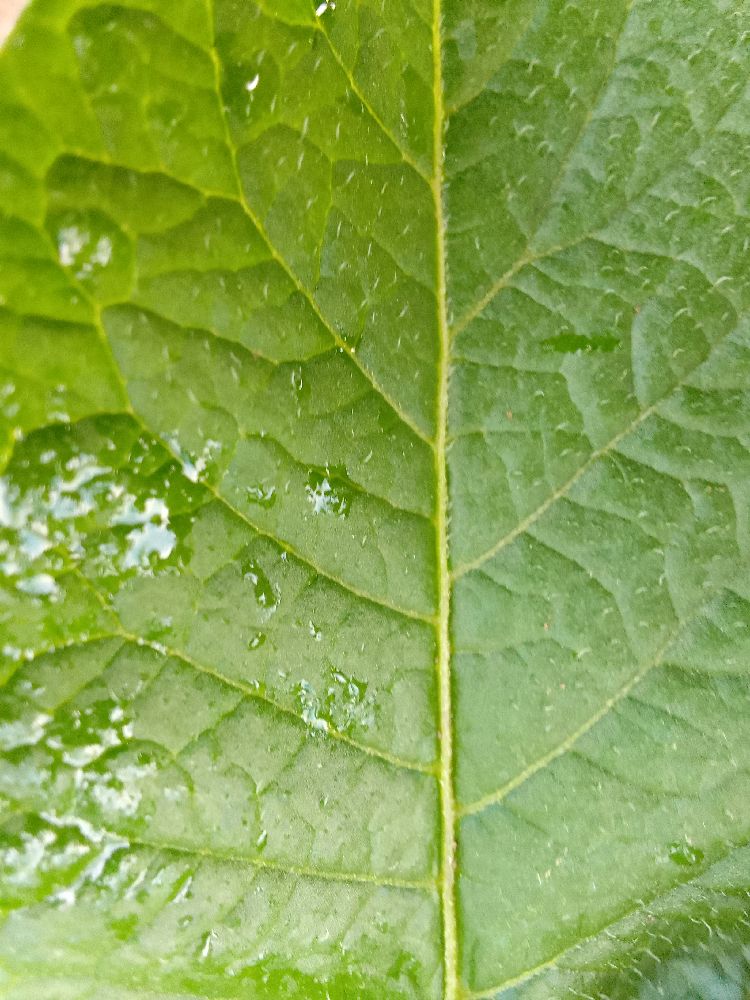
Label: Healthy